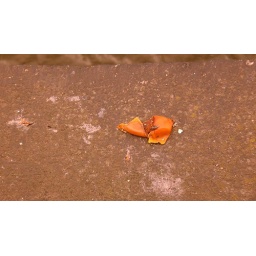
what to see from the bridge looking over charles river